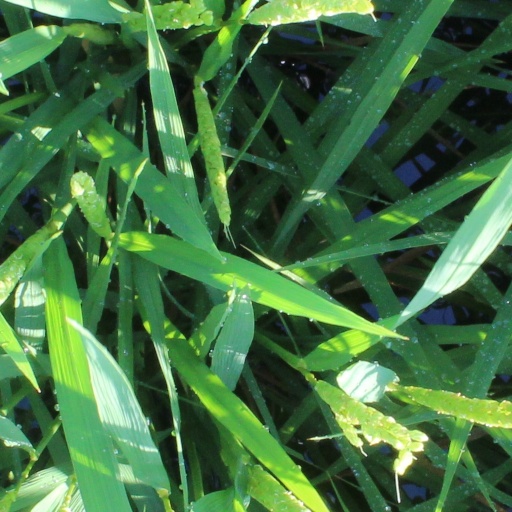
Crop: rice